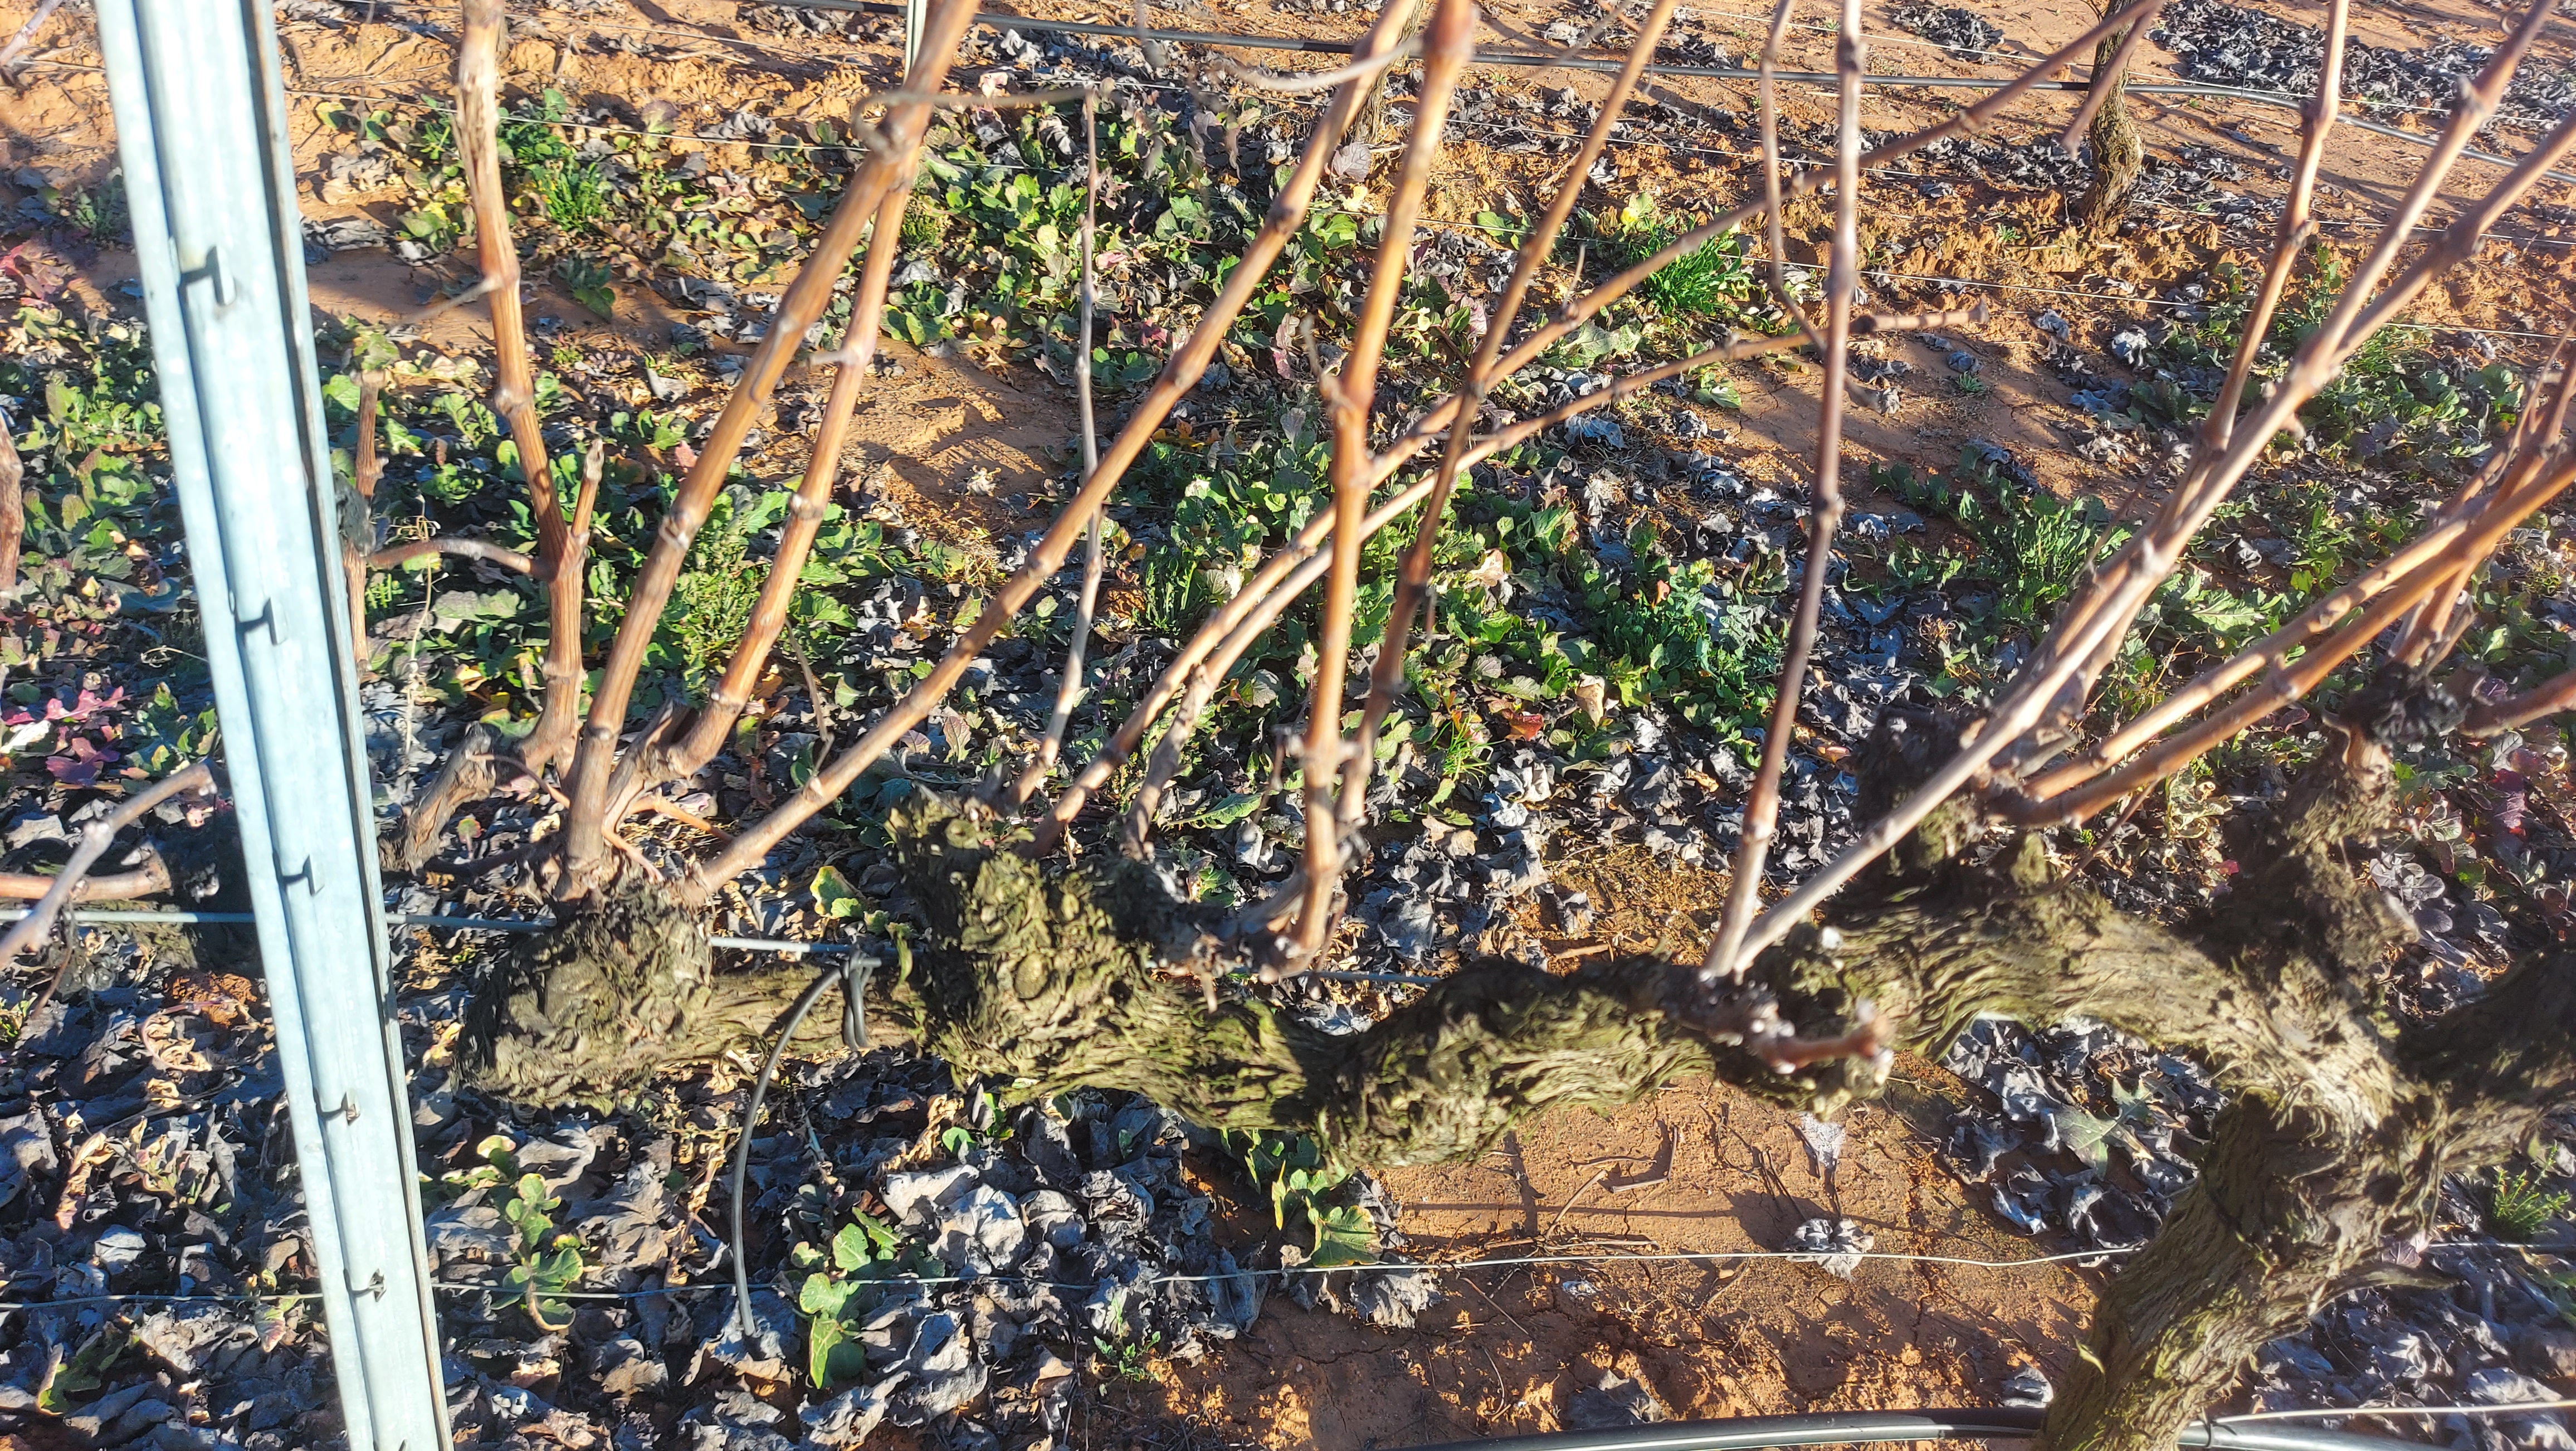
Unpruned shoots: 17
Pruned shoots: 0
Trunks: 2